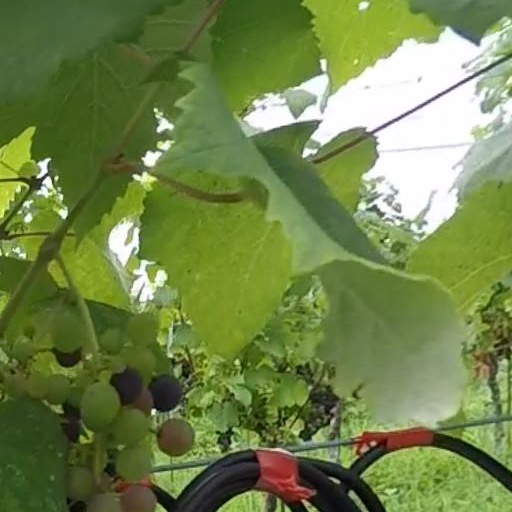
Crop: grape